Patria 6×6

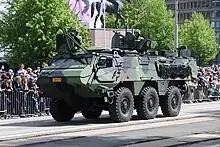
Patria 6×6 in Finnish Army

The Patria 6×6 (Patria XA-300) is a six-wheeled armoured personnel carrier produced by the Finnish defence industry company Patria.